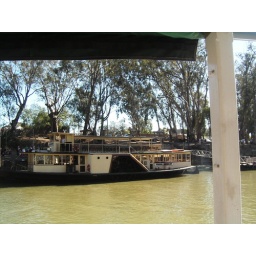
One of several house boats in Murray river